Platycodon

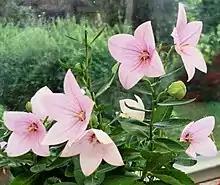
Pink flowered form

This plant is hardy down to , and can be cultivated in USDA zones 3A to 9b. It dies down completely in winter, reappearing in late spring and flowering in summer. However, plants are widely available from nurseries in full flower from April onwards.